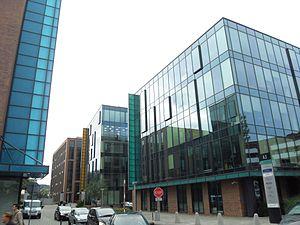
Gdańsk, est la 6ᵉ ville de Pologne par sa population. Située sur la mer Baltique, c'est la plus grande ville portuaire polonaise. Ayant été le chef-lieu de la voïvodie de Gdańsk entre 1975 et 1998, la ville est, depuis 1998, le chef-lieu de la voïvodie de Poméranie, avec le rang de powiat-ville.